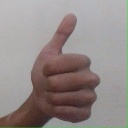
अक्षर: थ